Maldon

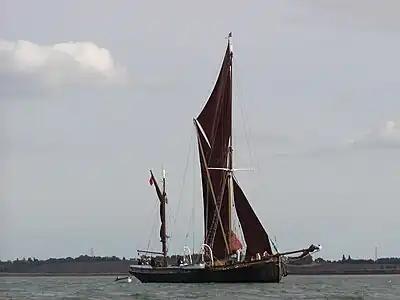
, whose home port is Maldon, was built in 1906.

John Kemp (1926–1987): John Kemp's work on the preservation of Thames sailing barges in the 1960s was critical to re-establishing Maldon as the foremost sailing barge port in the country. John Kemp was responsible for the creation of the East Coast Sail Trust, a schoolship scheme for young people using the sailing barges Thalatta and Sir Alan Herbert, operated from Maldon. He was author of three books and chronicler of the Maldon and Essex coastal scenes and the unique character of the marshland folk, especially in the Maldon and Burnham Standard, Essex Chronicle and Essex County Standard newspapers.